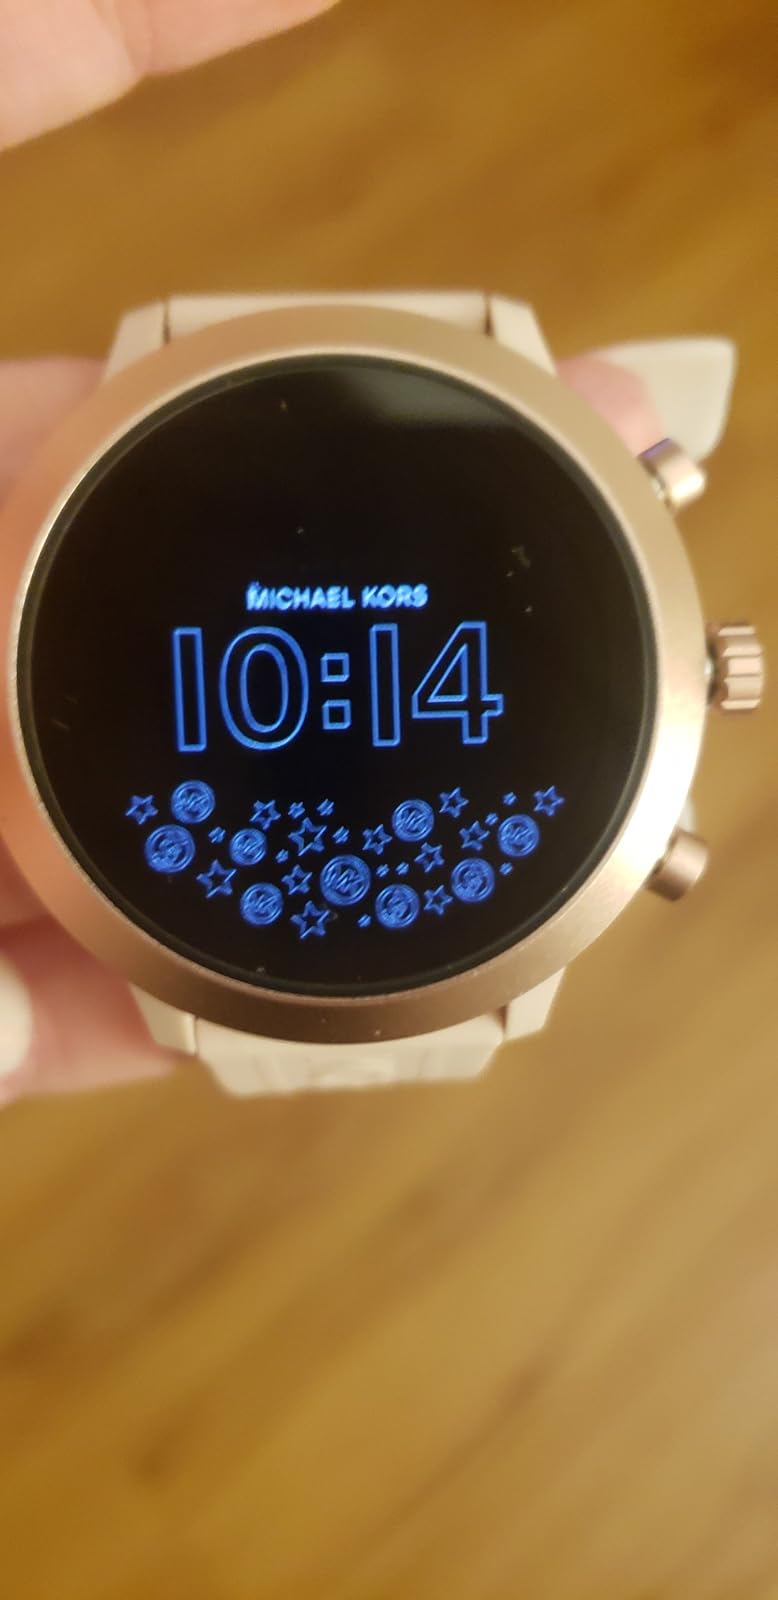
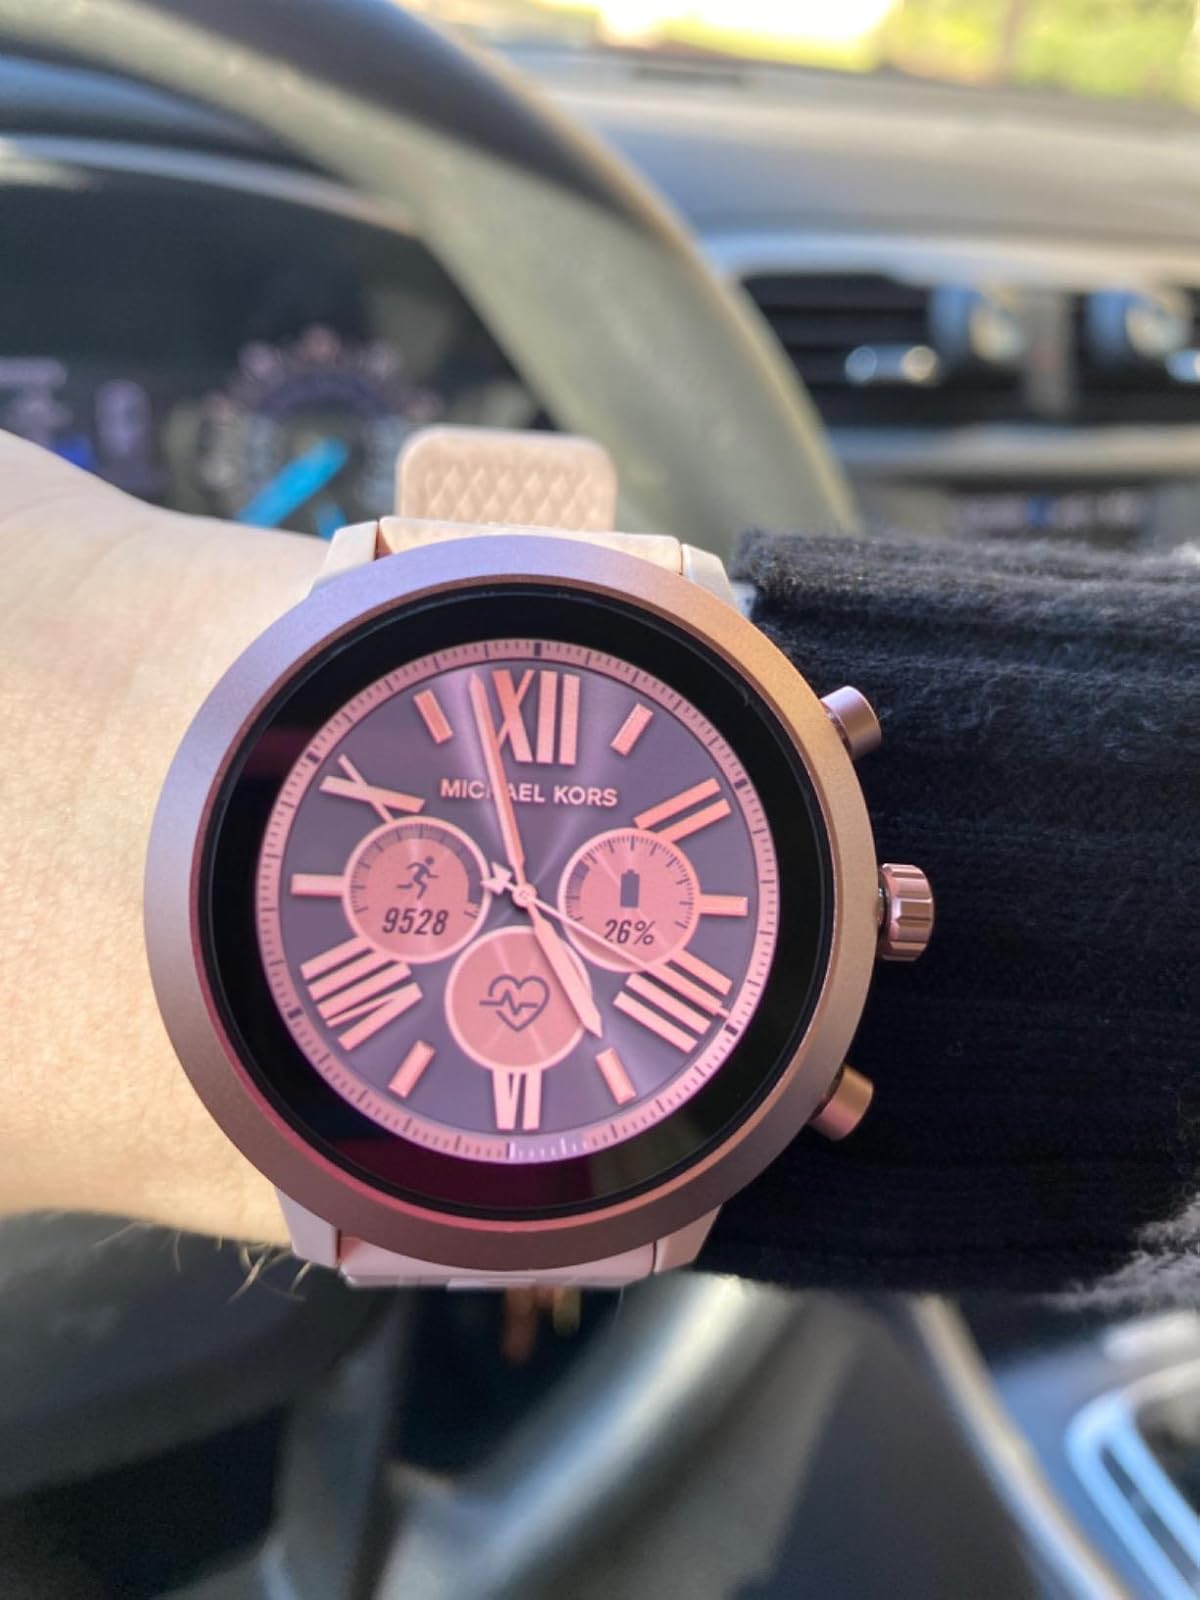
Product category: smartwatch
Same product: yes